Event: Nepal Earthquake
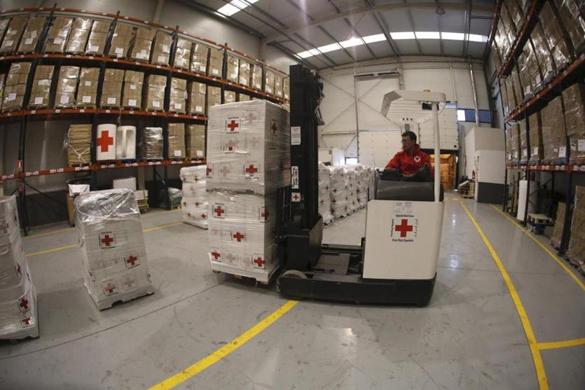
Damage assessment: no_damage